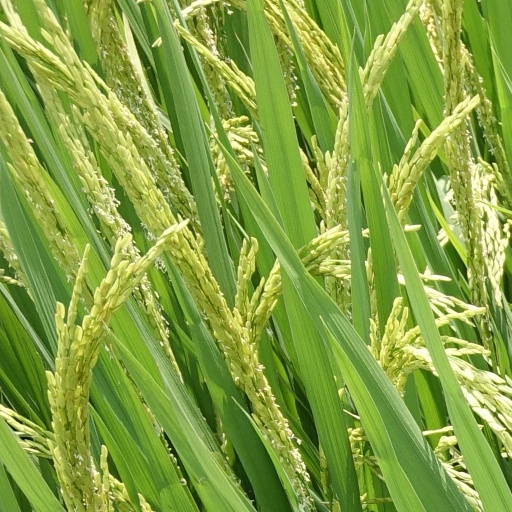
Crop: rice